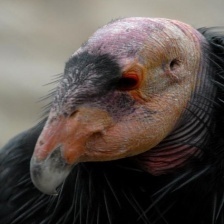
Species: CALIFORNIA CONDOR
Scientific name: GYMNOGYPS CALIFORNIANUS
ImageNet parent category: vulture